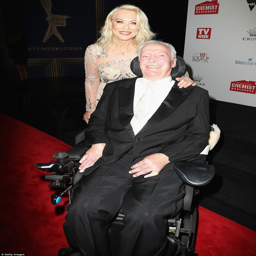
all smiles : singer happily posed for a photo on the red carpet with person